Nadiya Kollappetta Rathri

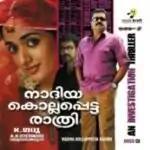

Nadiya Kollappetta Rathri (English: Night of Nadiya's Murder) is a 2007 Indian Malayalam-language thriller film by K. Madhu starring Suresh Gopi and Kavya Madhavan in lead roles. The film's plot is inspired by the 2007 Thai movie "Alone" which itself is loosely based on Agatha Christie's novel "Elephants Can Remember".